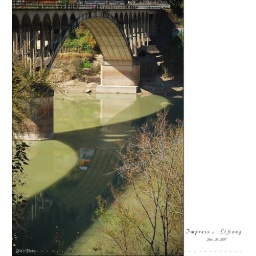
Concrete arch bridge over Yangtze river